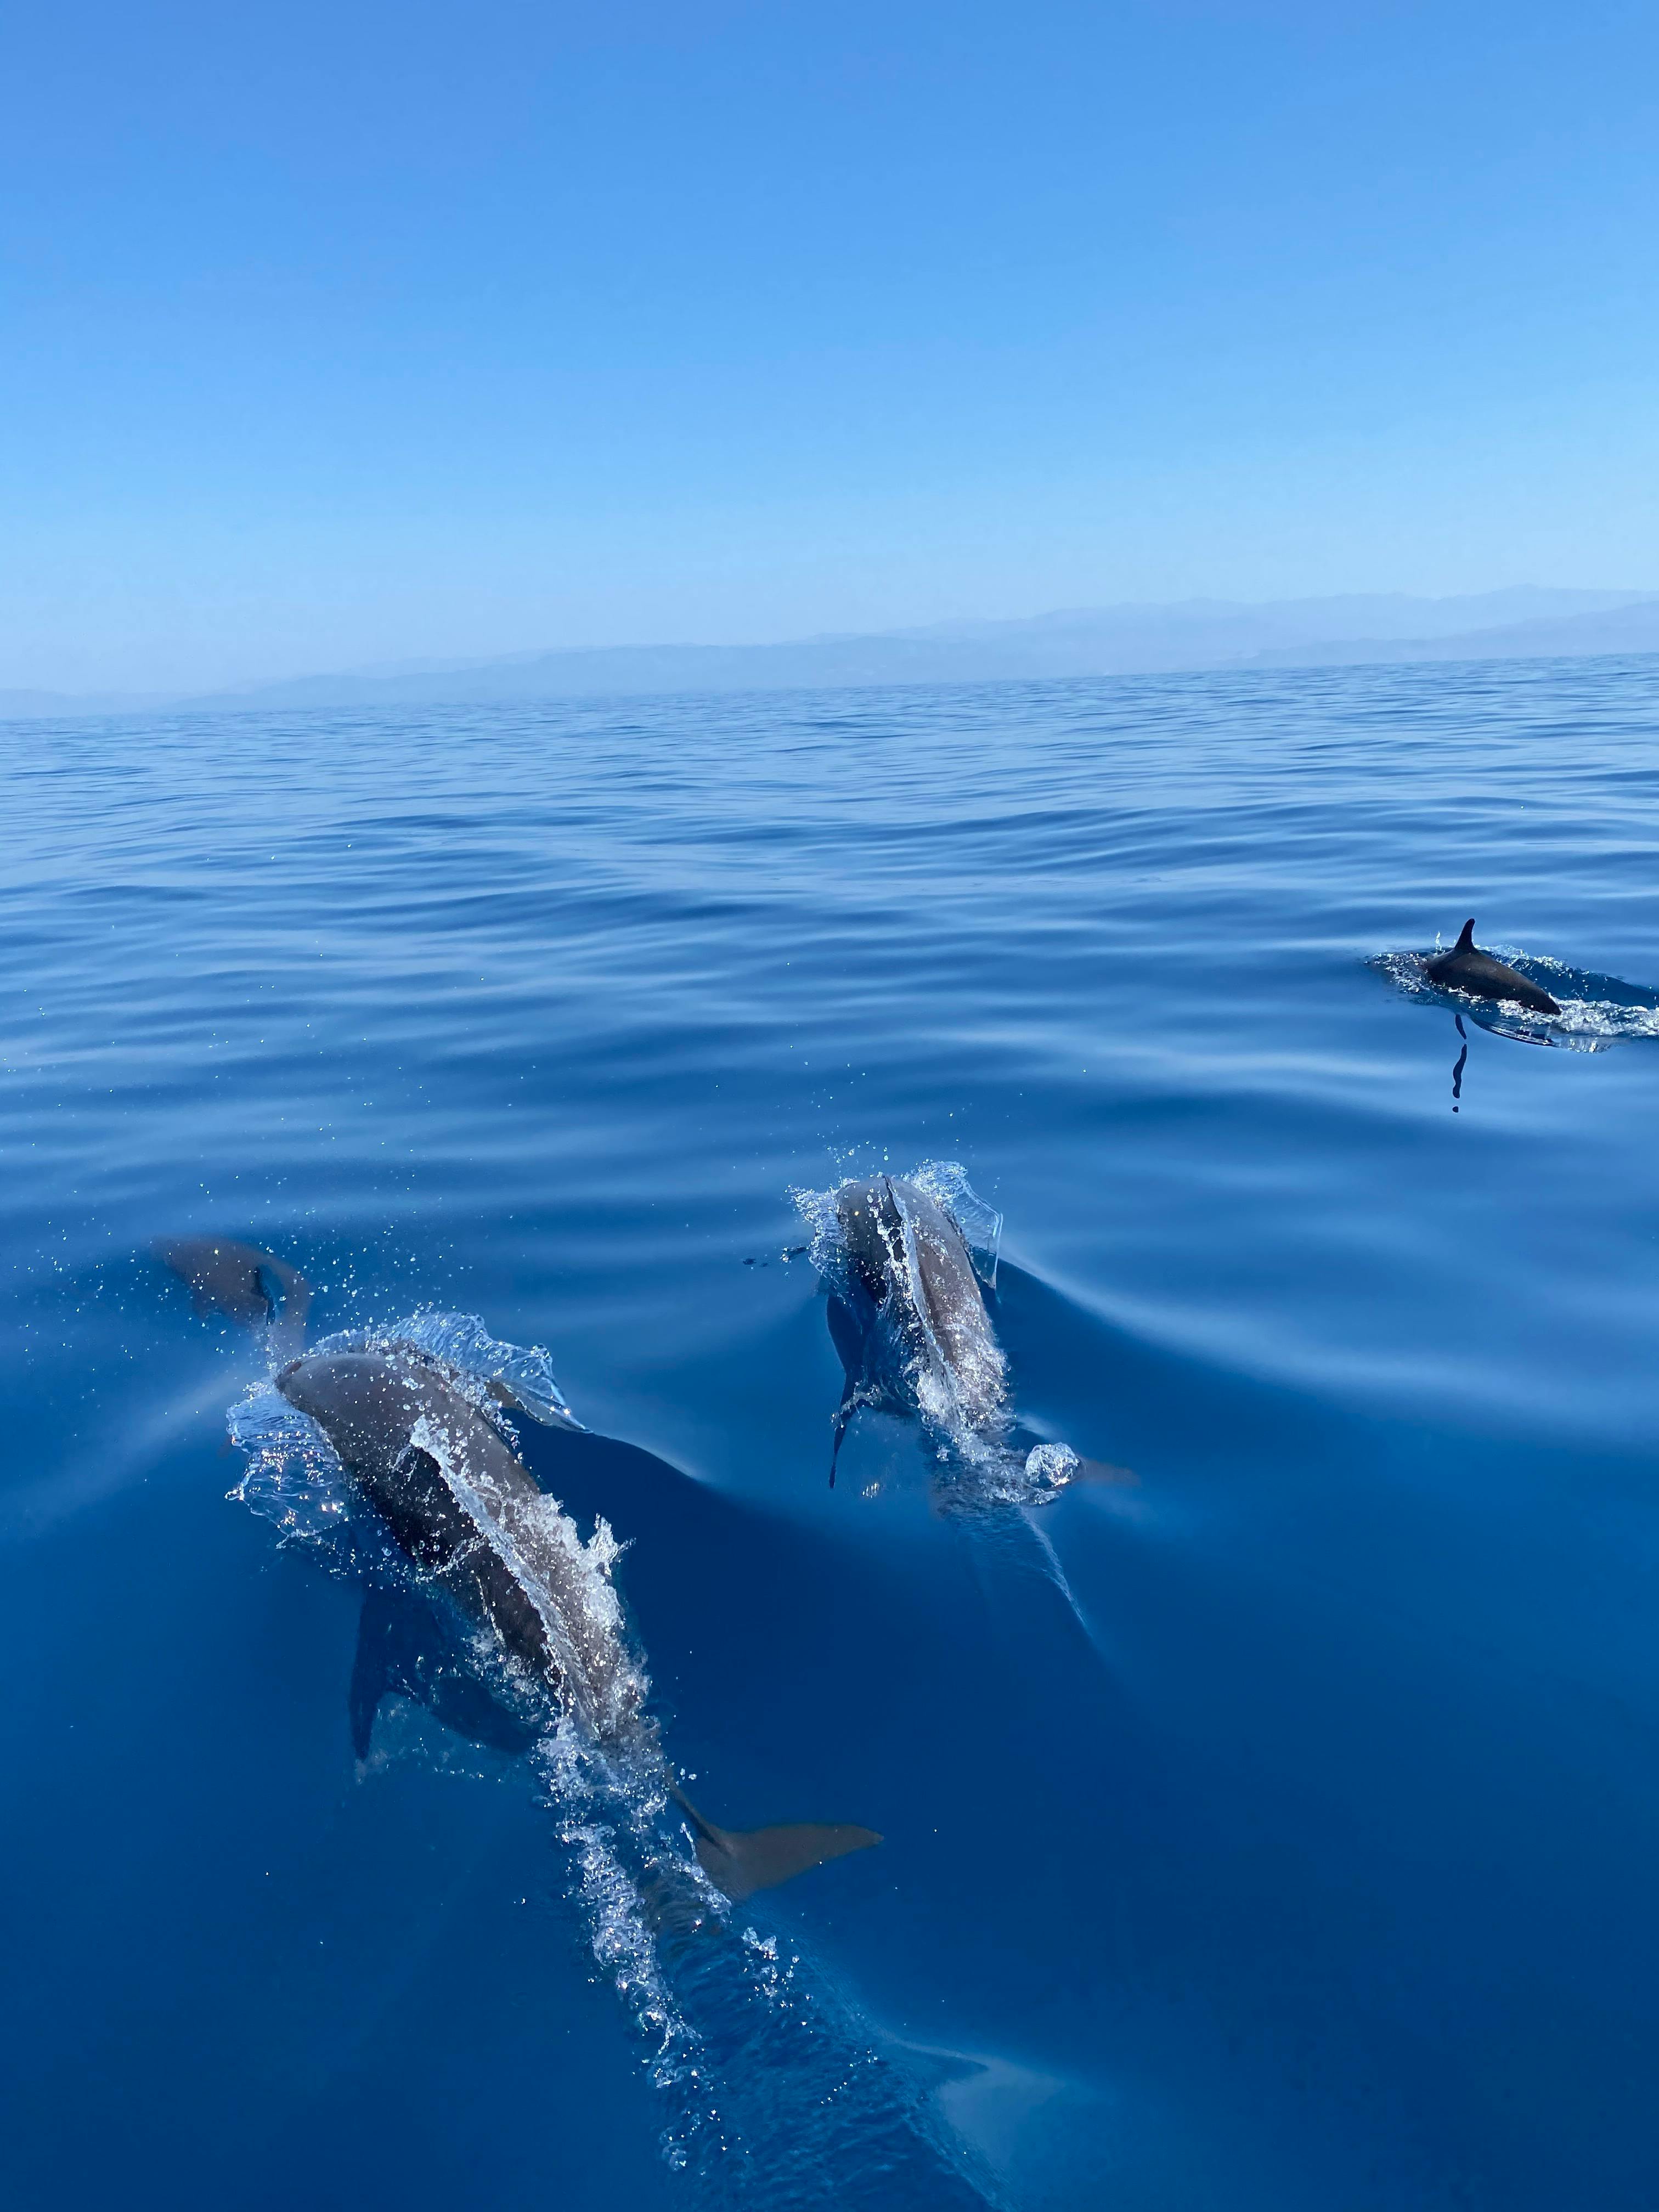
natural, water, liquid, azure, fluid, sky, lake, marine biology, wind wave, horizon, electric blue, fin, ocean, marine mammal, wave, natural landscape, sound, recreation, whale, wildlife, reflection, sea